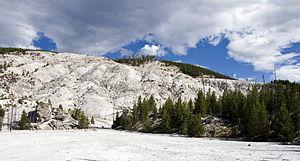
Roaring Mountain dans le parc national de Yellowstone, Wyoming, États-Unis